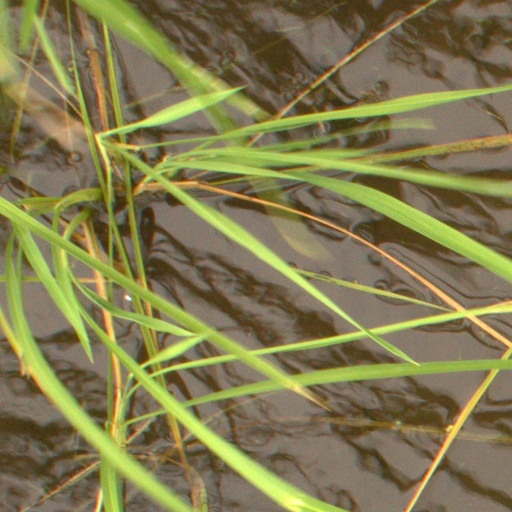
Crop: rice